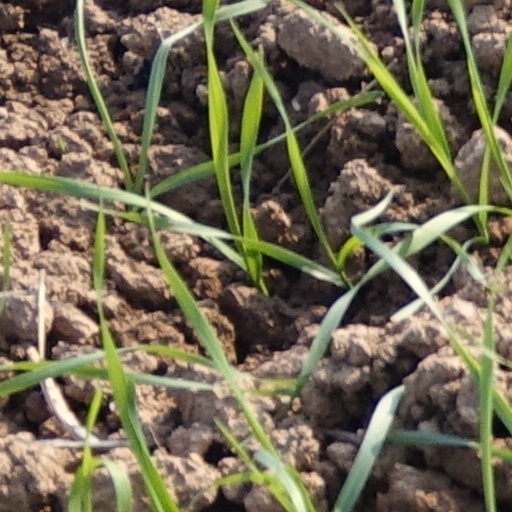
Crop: wheat